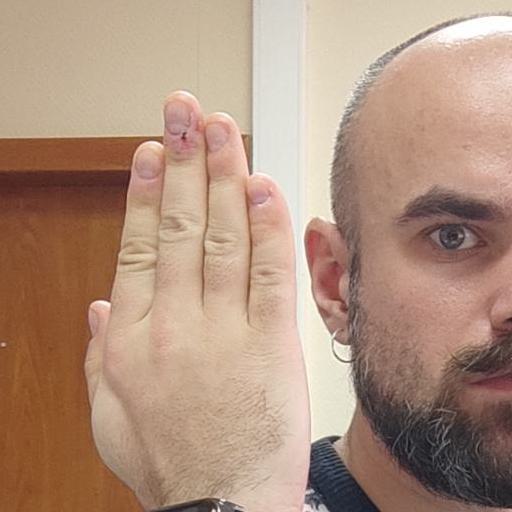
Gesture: stop_inverted